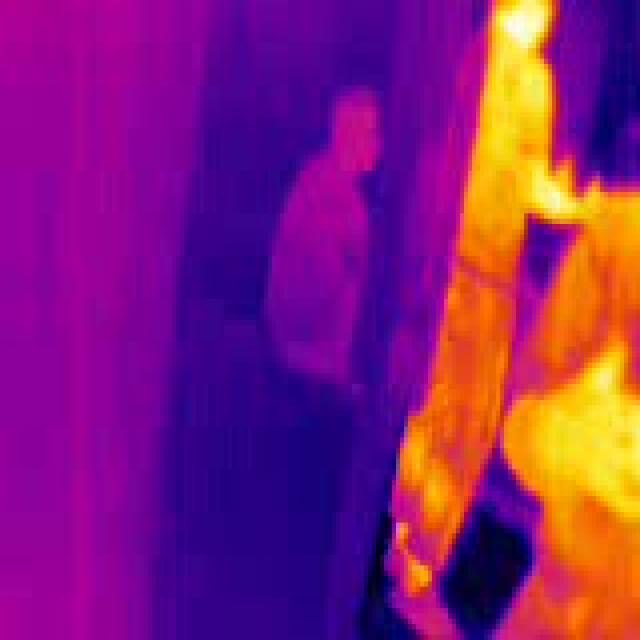
Detected objects:
label: person
label: person